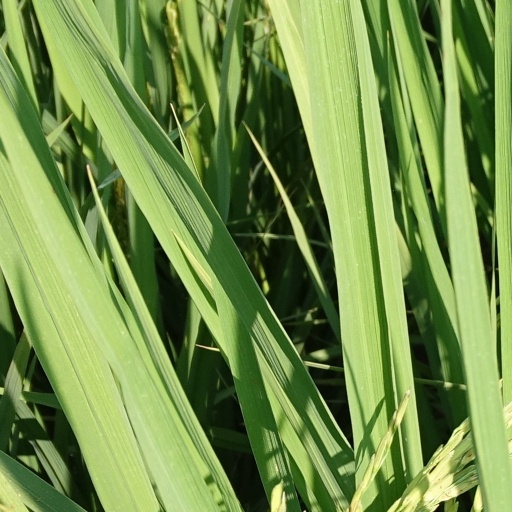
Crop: rice